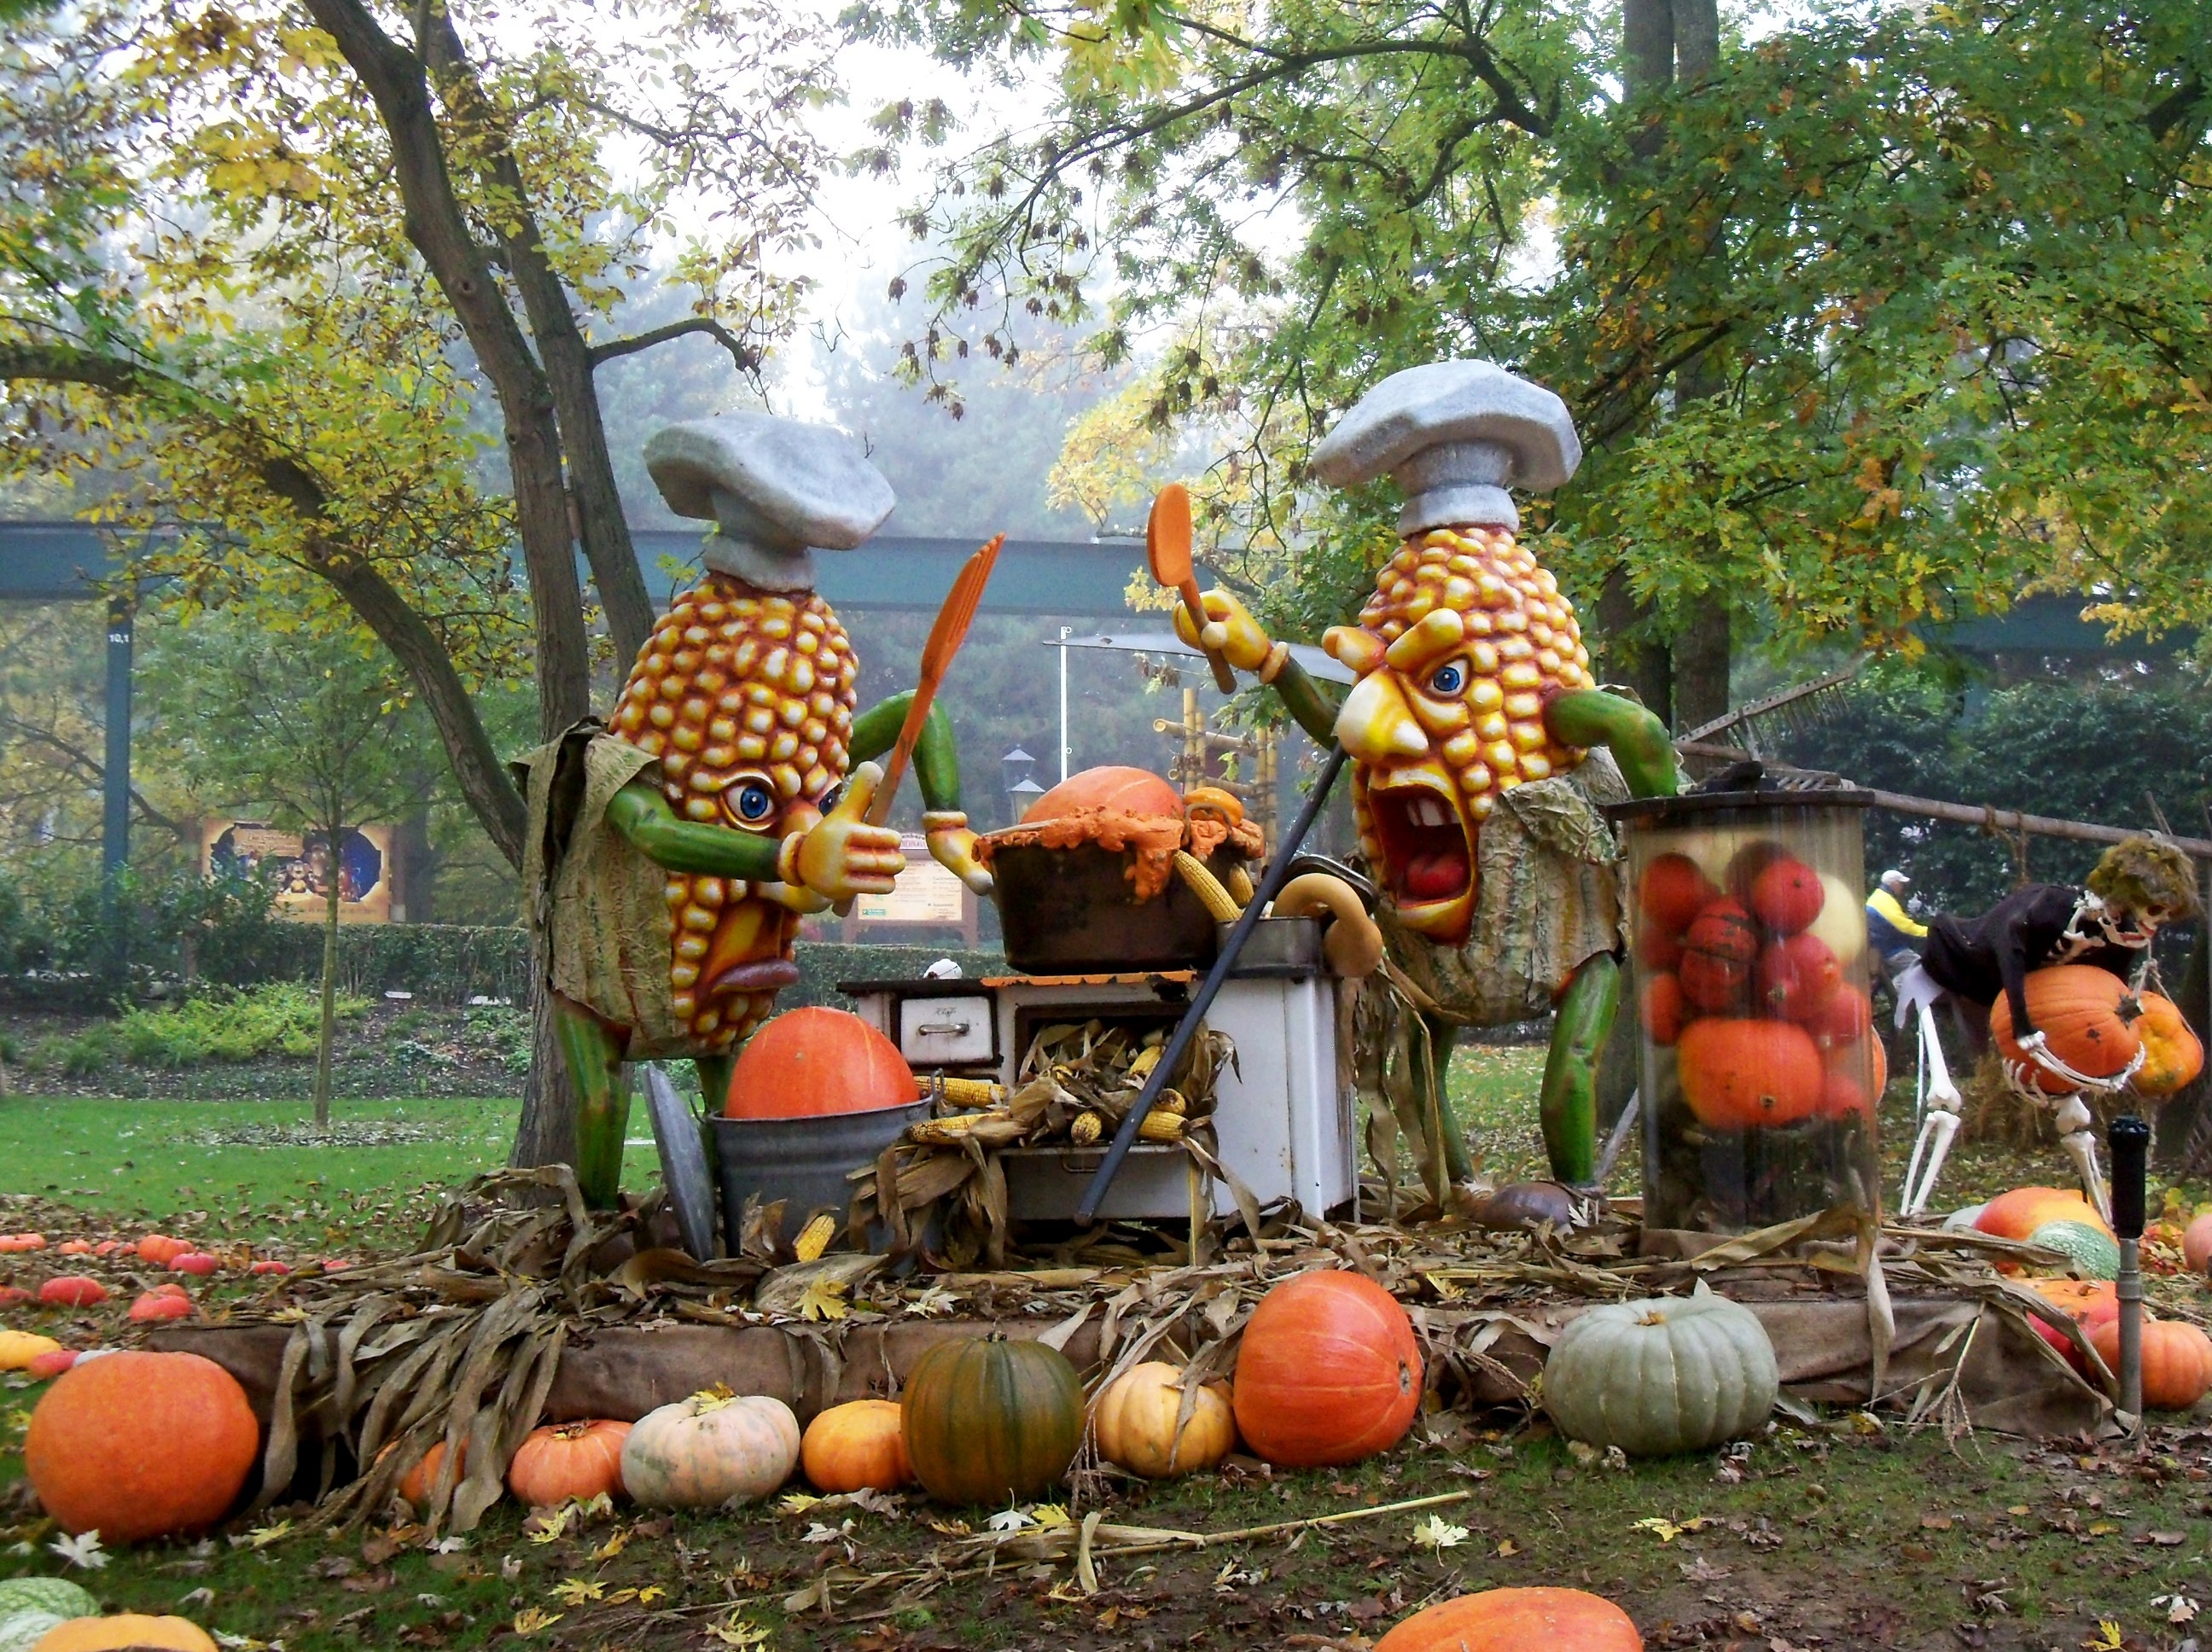
flower, decoration, harvest, produce, autumn, pumpkin, halloween, garden, gourd, festival, bright, party, 31 october, fash